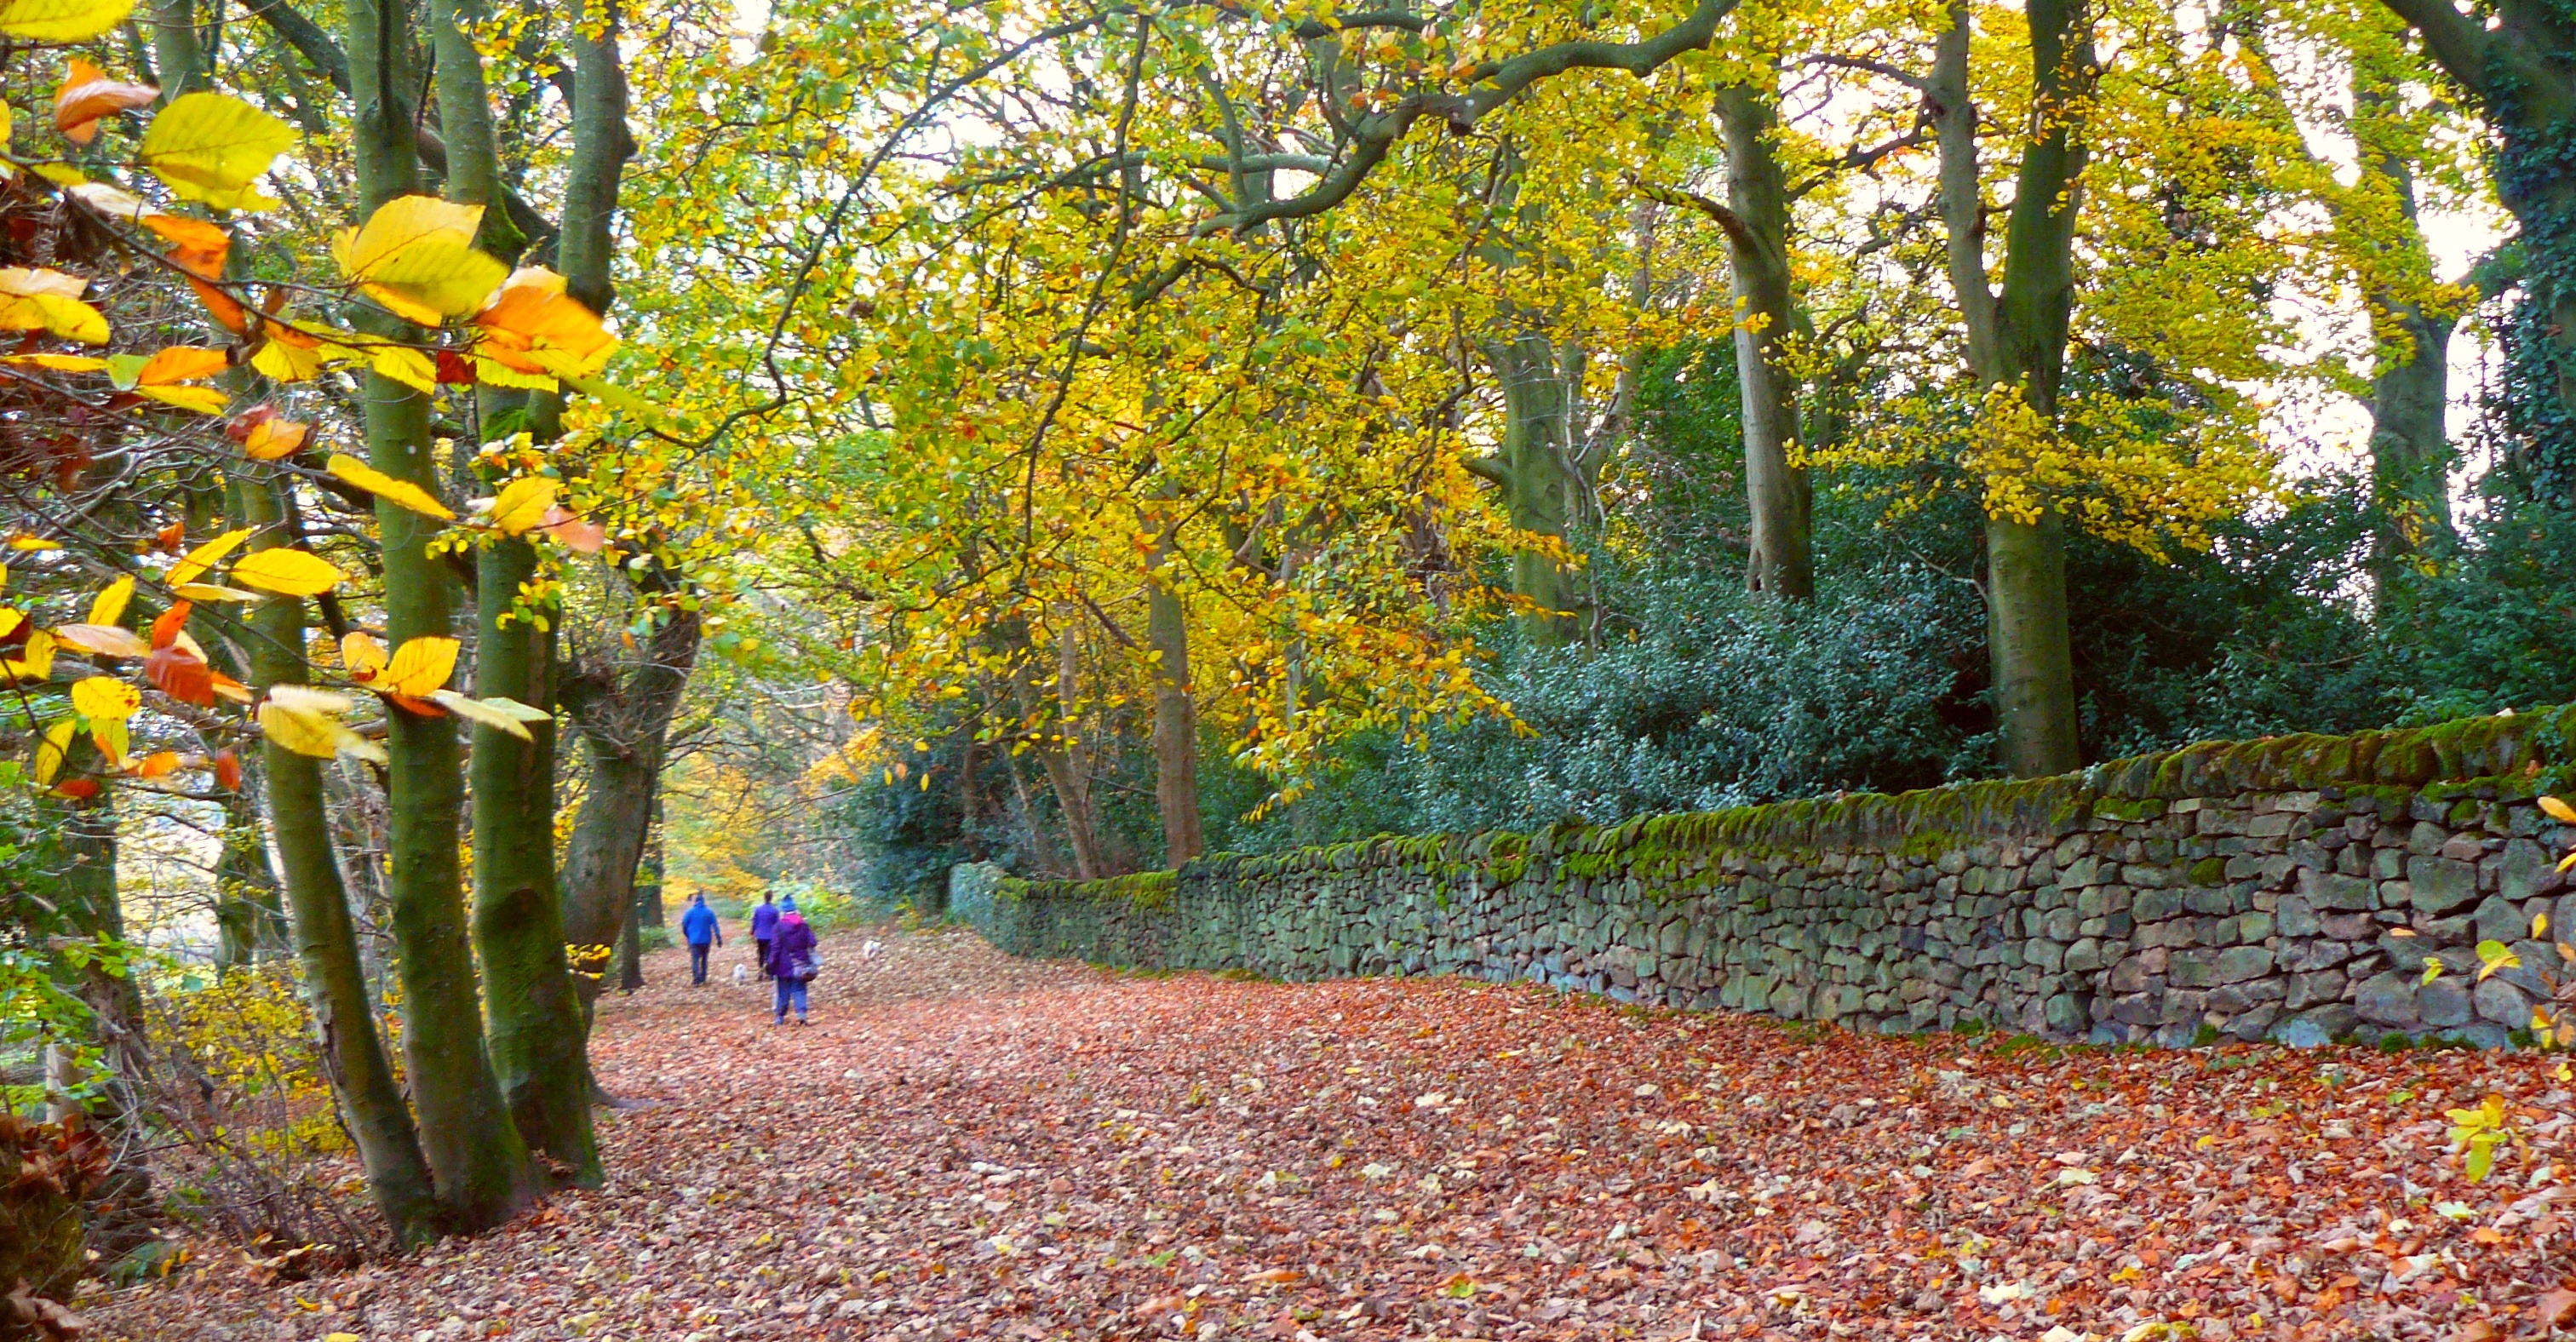
autumn, trees, plant, People in nature, leaf, natural landscape, tree, branch, yellow, trunk, biome, grass, deciduous, woody plant, landscape, Tints and shades, forest, road, grove, woodland, temperate broadleaf and mixed forest, wood, flowering plant, Northern hardwood forest, plant stem, leisure, twig, garden, shrub, landscaping, street light, shade, park, path, road surface